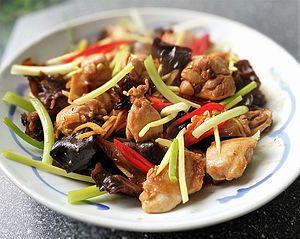
Le phat khing est un plat d'Asie du Sud-Est d'influence chinoise, populaire en Thaïlande et au Laos.